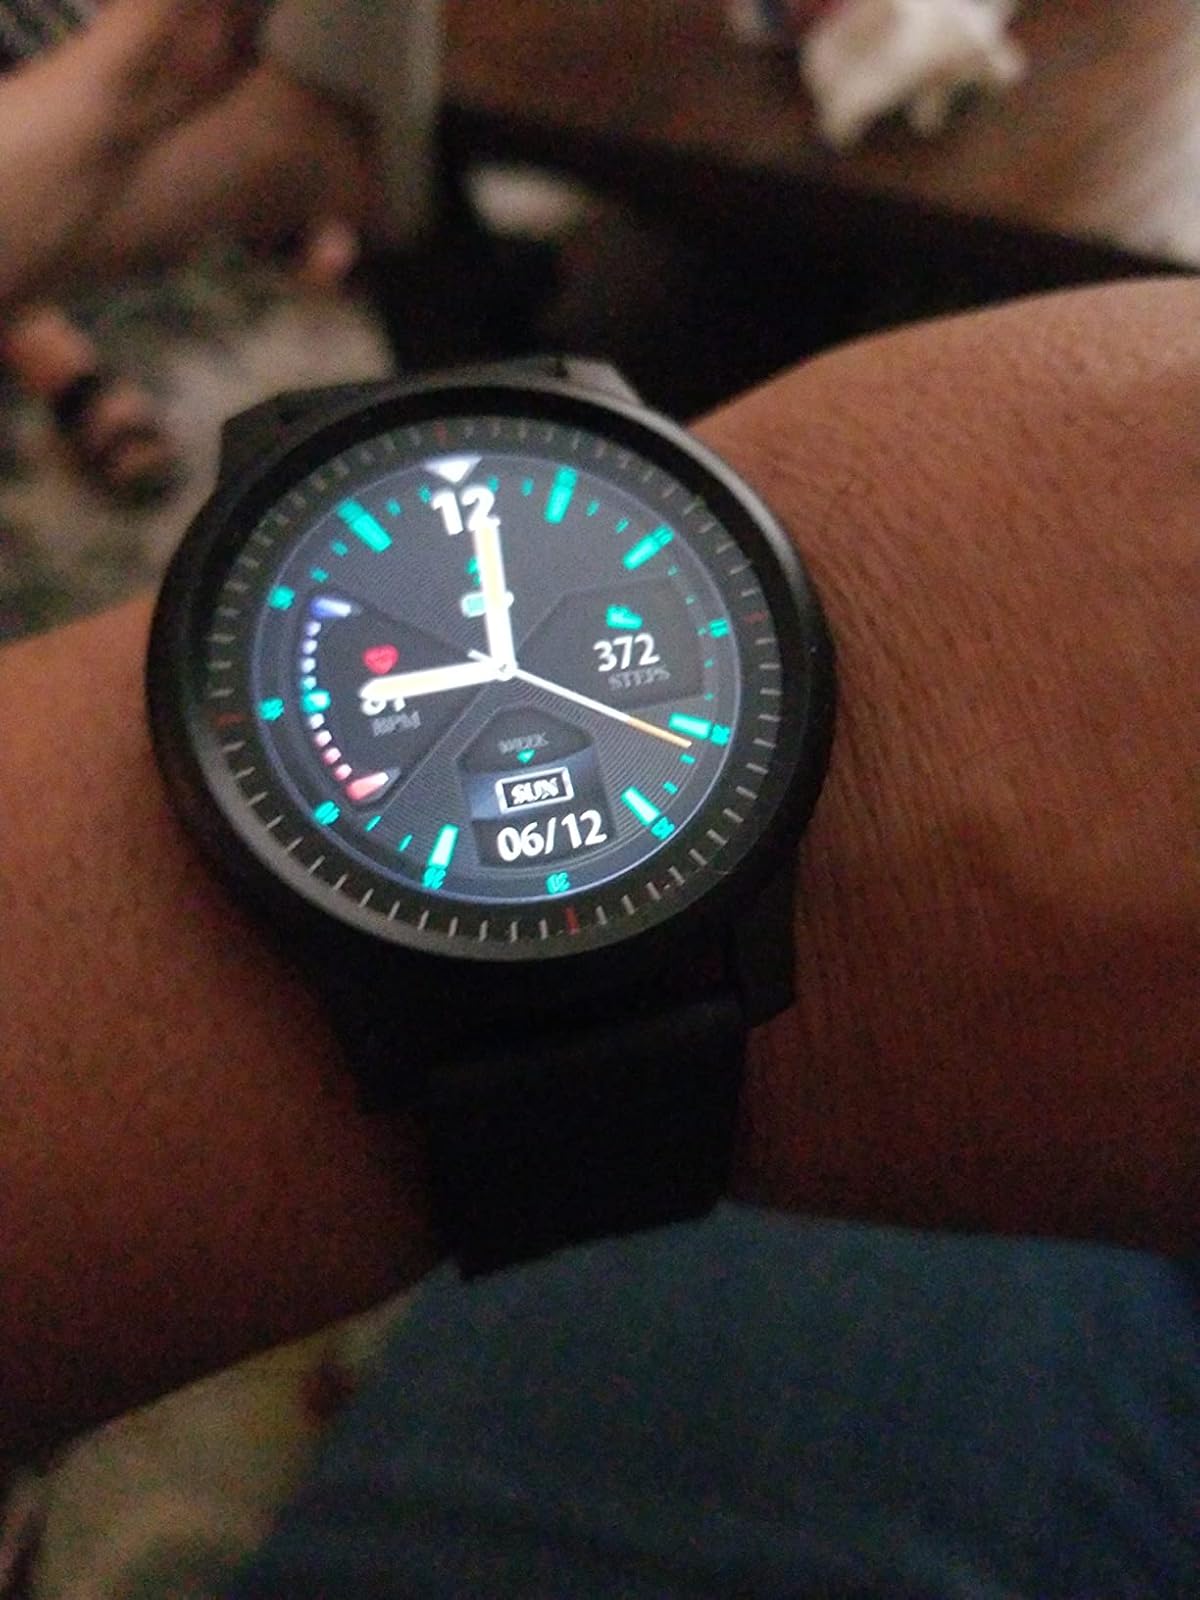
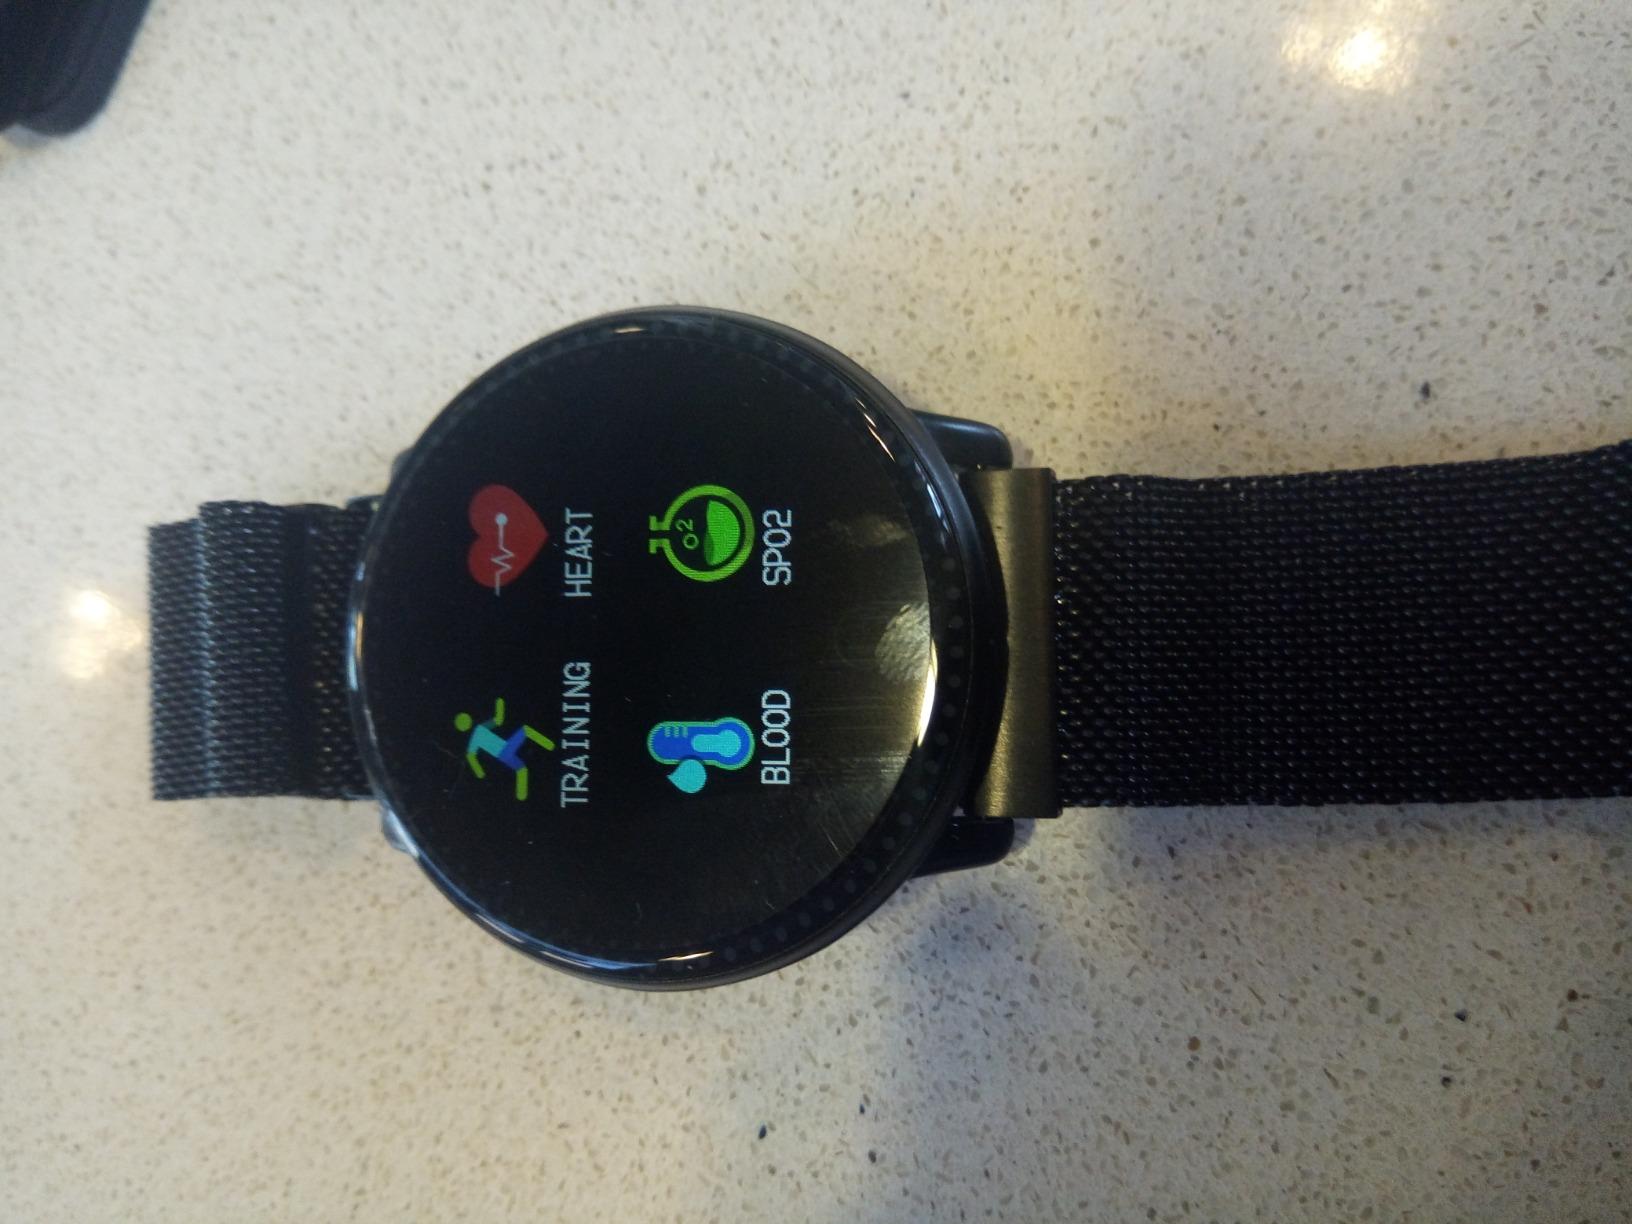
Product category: smartwatch
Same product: no